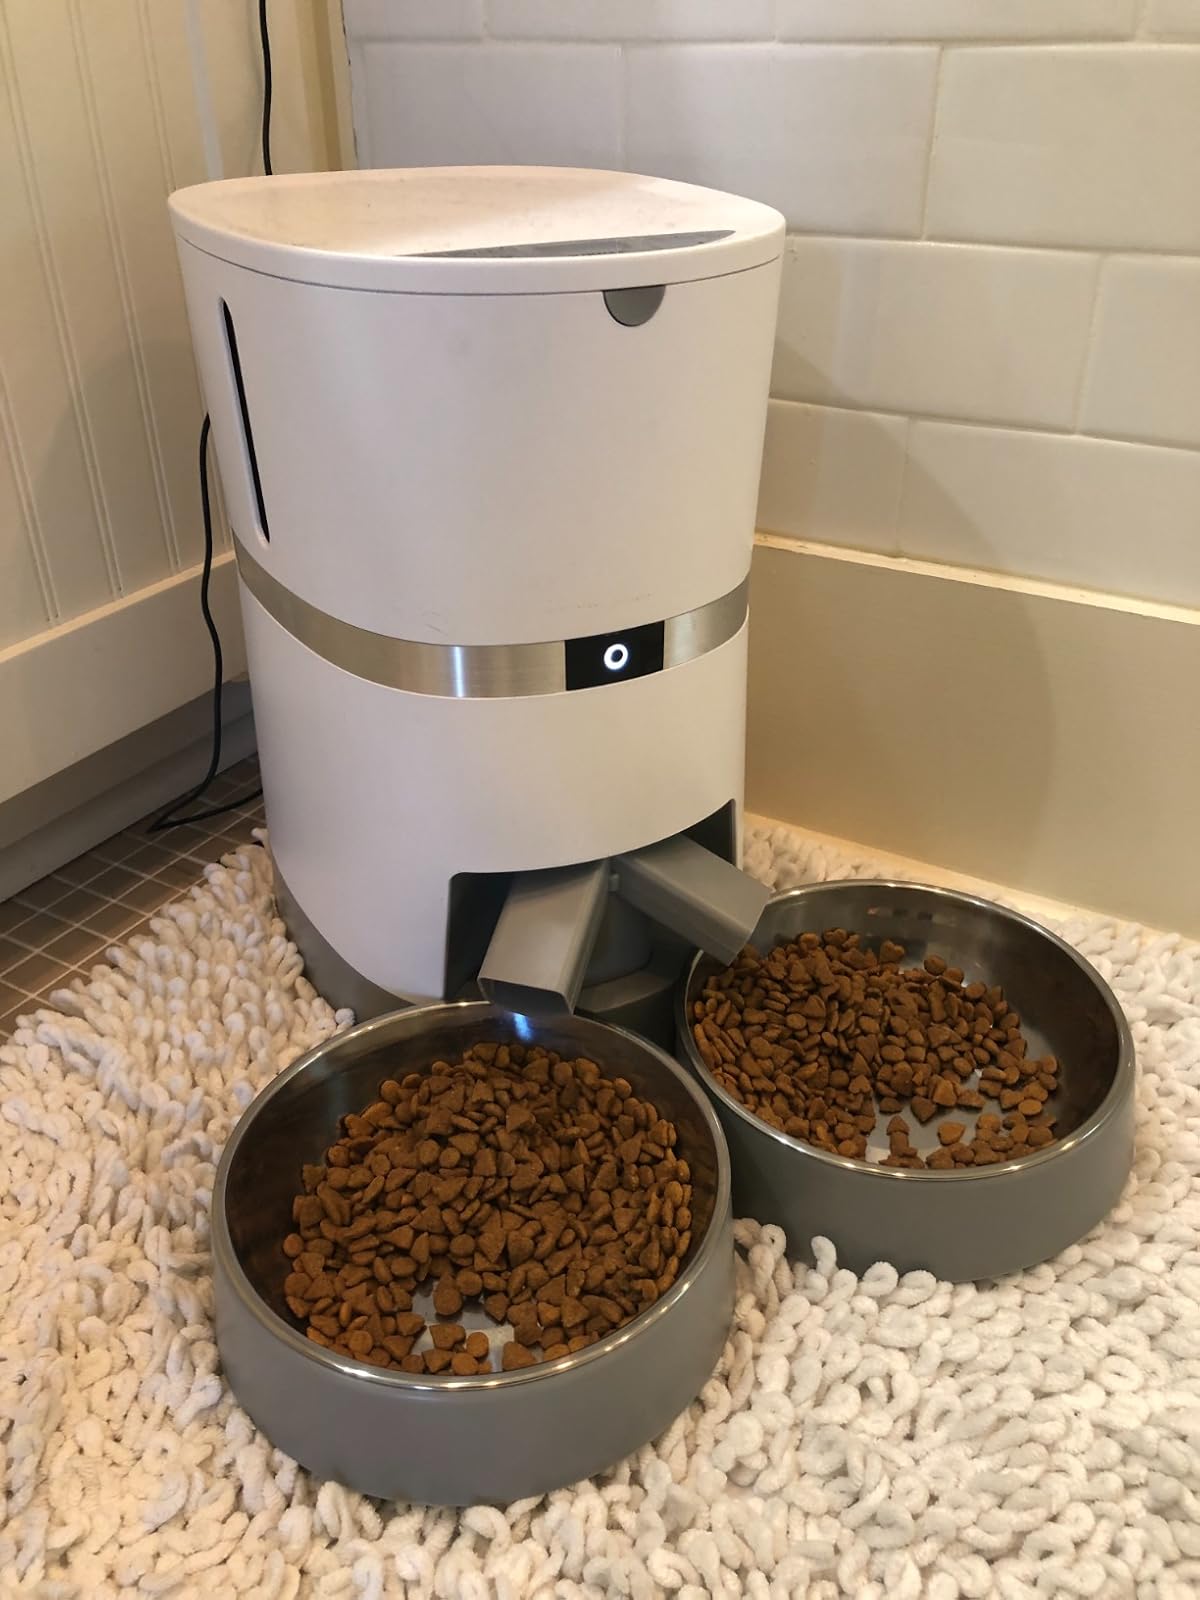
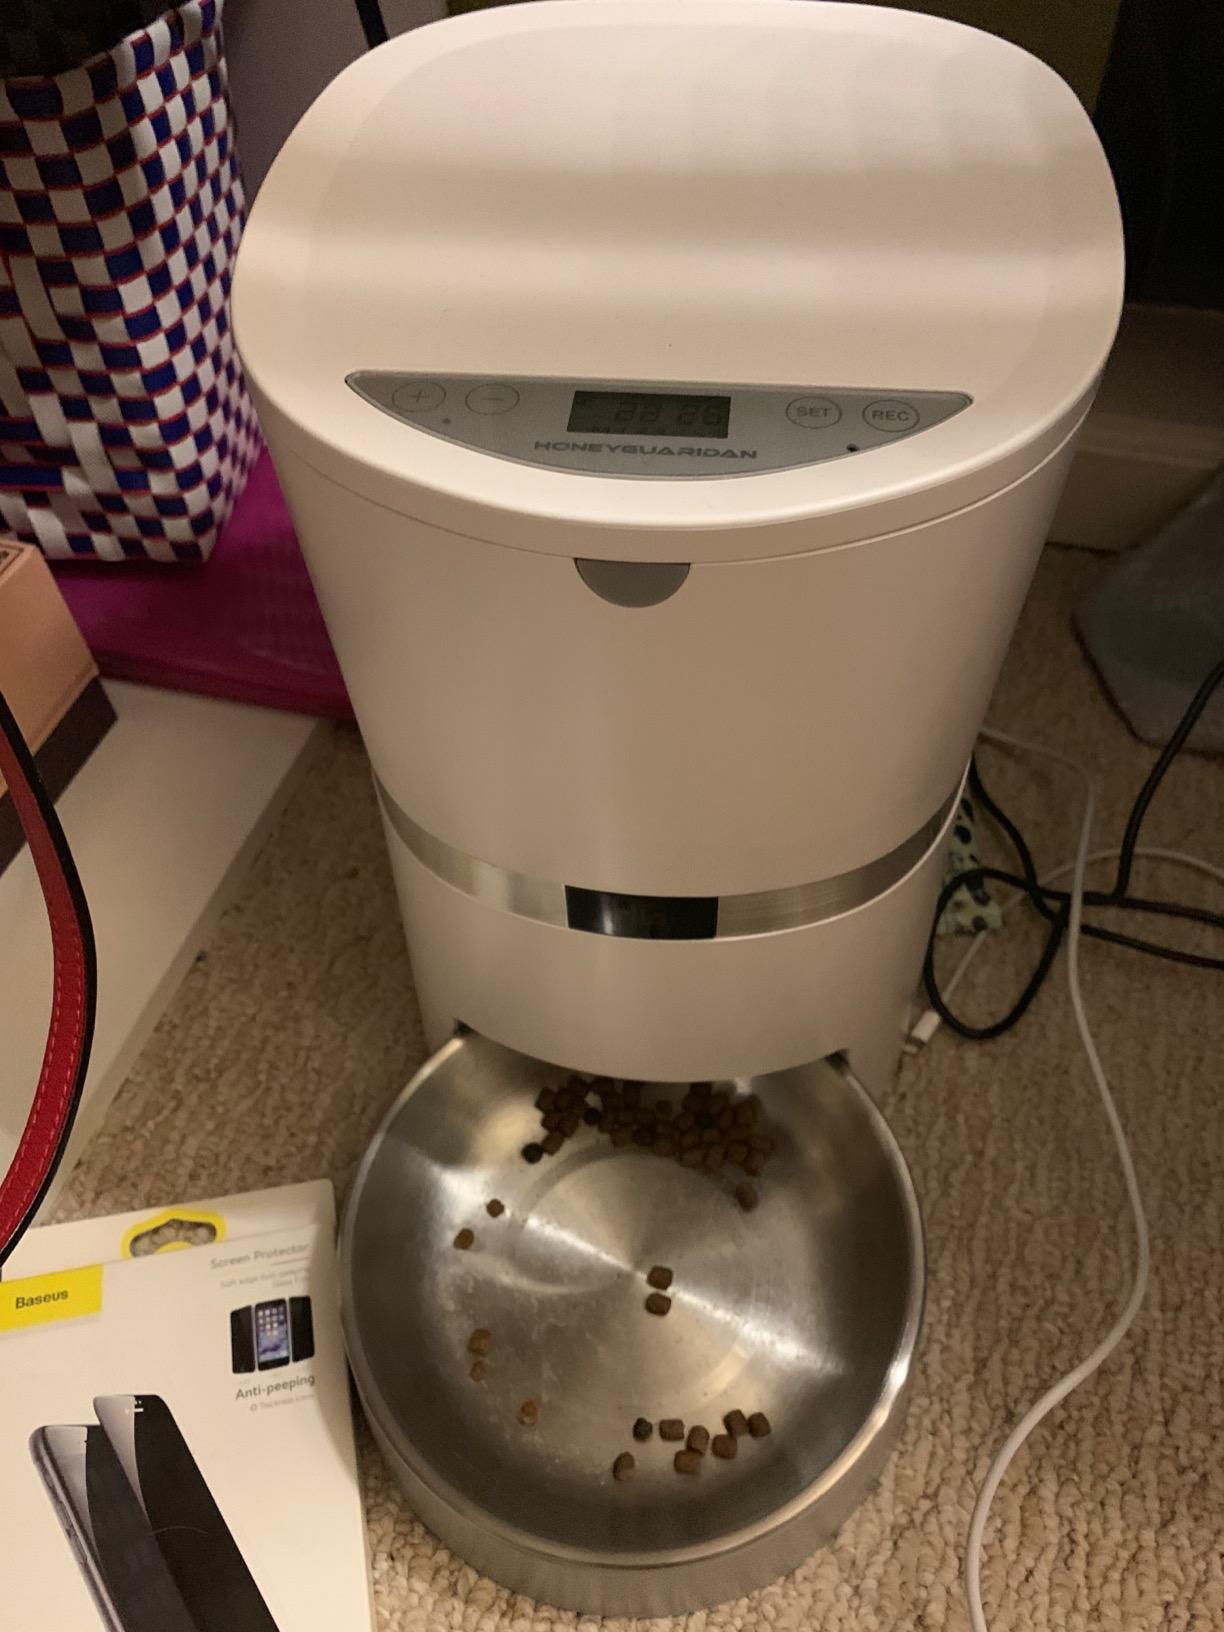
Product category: items_feeder
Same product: no